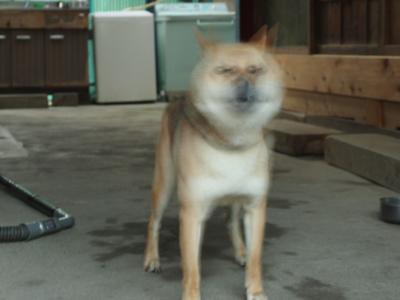
回答: あいつまた俺の携帯食ったな...